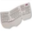
Label: keyboard